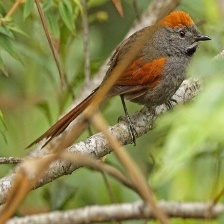
Species: AZARAS SPINETAIL
Scientific name: SYNALLAXIS AZARAE